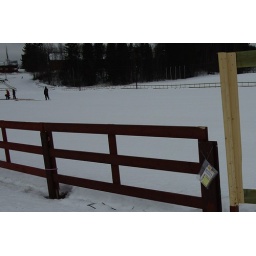
This book was left on the fence at Vind ski arena before the Norwegian Championship in cross country skiing 2009.